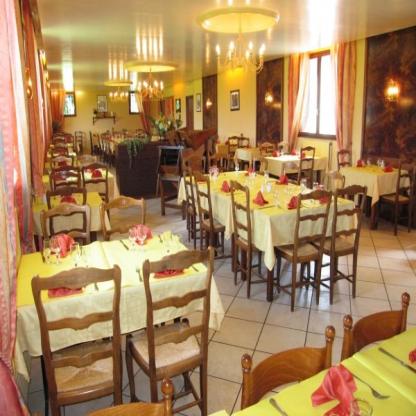
Scene: Indoor